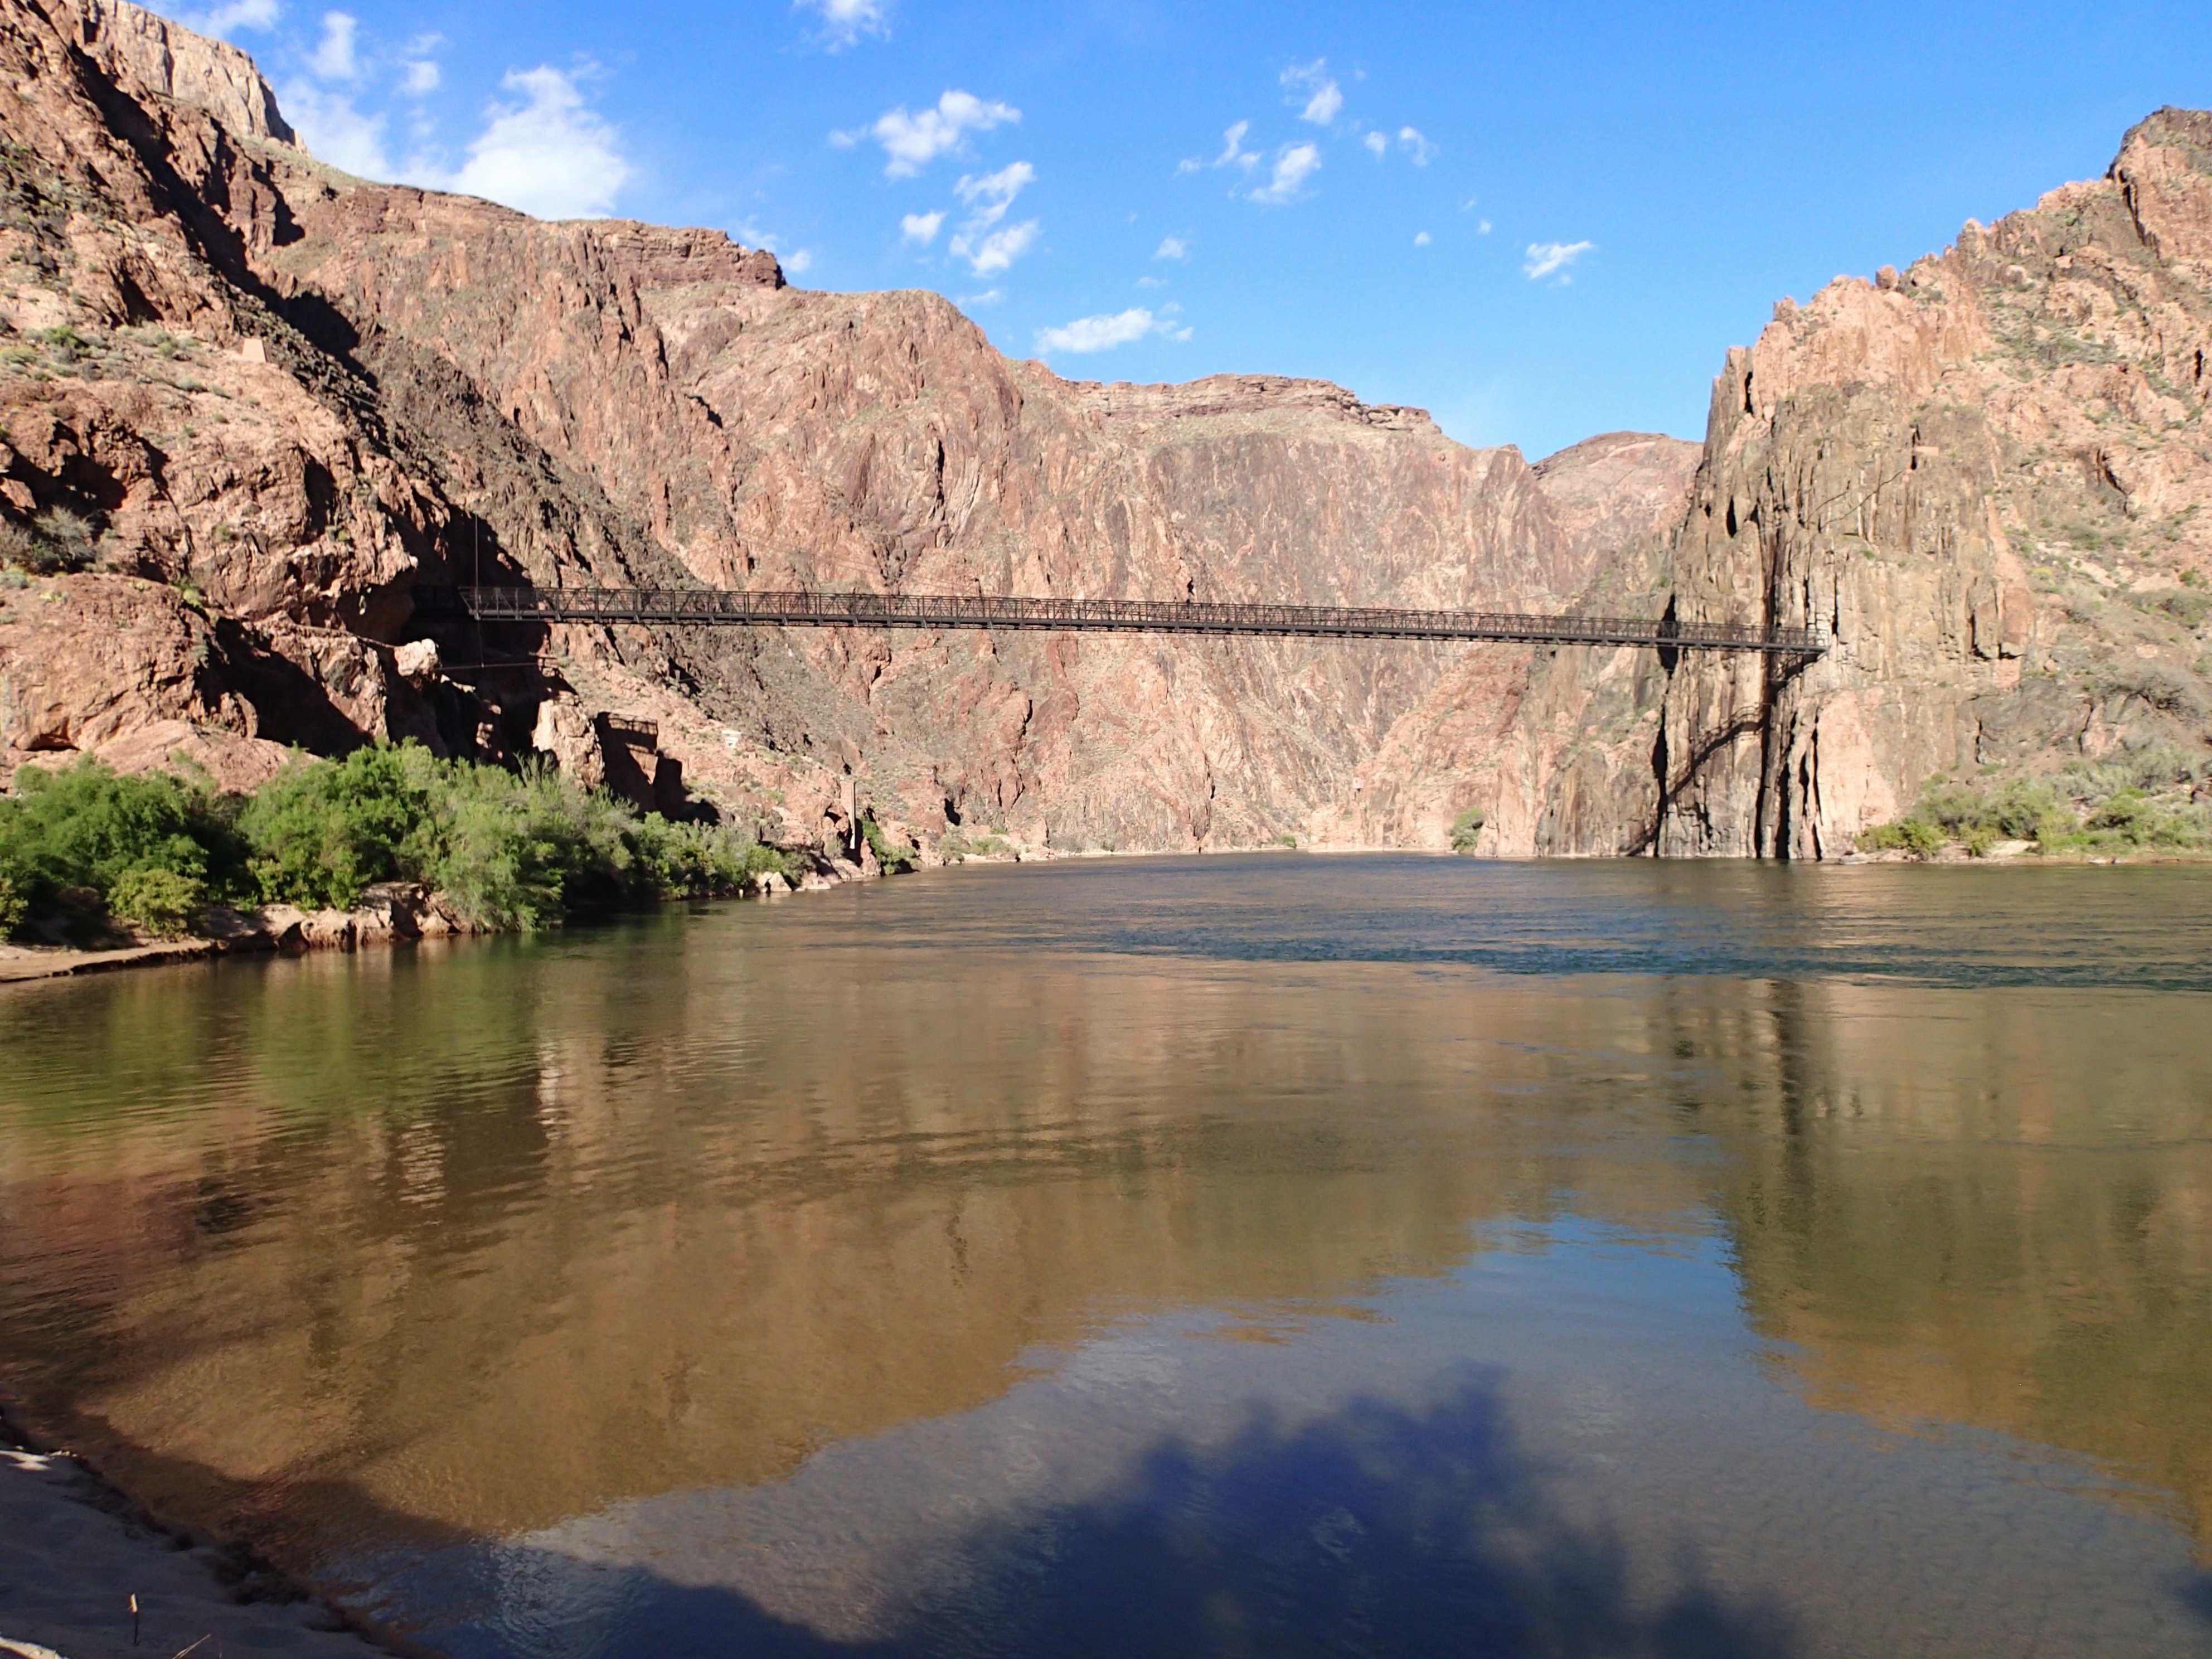
landscape, water, nature, wilderness, mountain, lake, river, valley, reflection, canyon, reservoir, body of water, grandcanyon, loch, wadi, landform, geographical feature